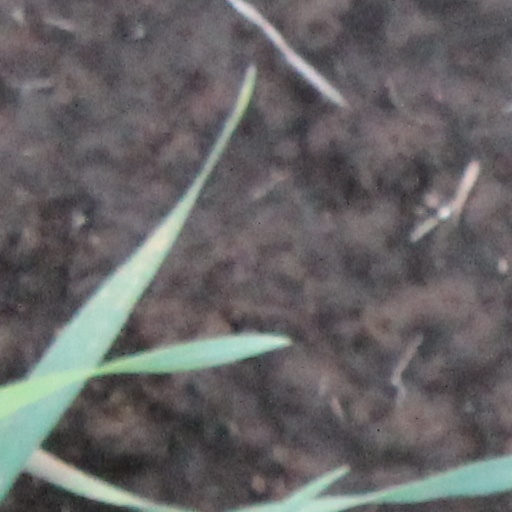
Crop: wheat